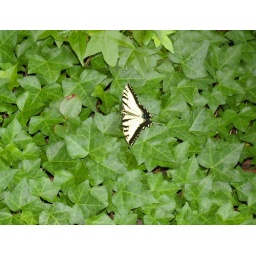
taken while walking along the lake by my house..